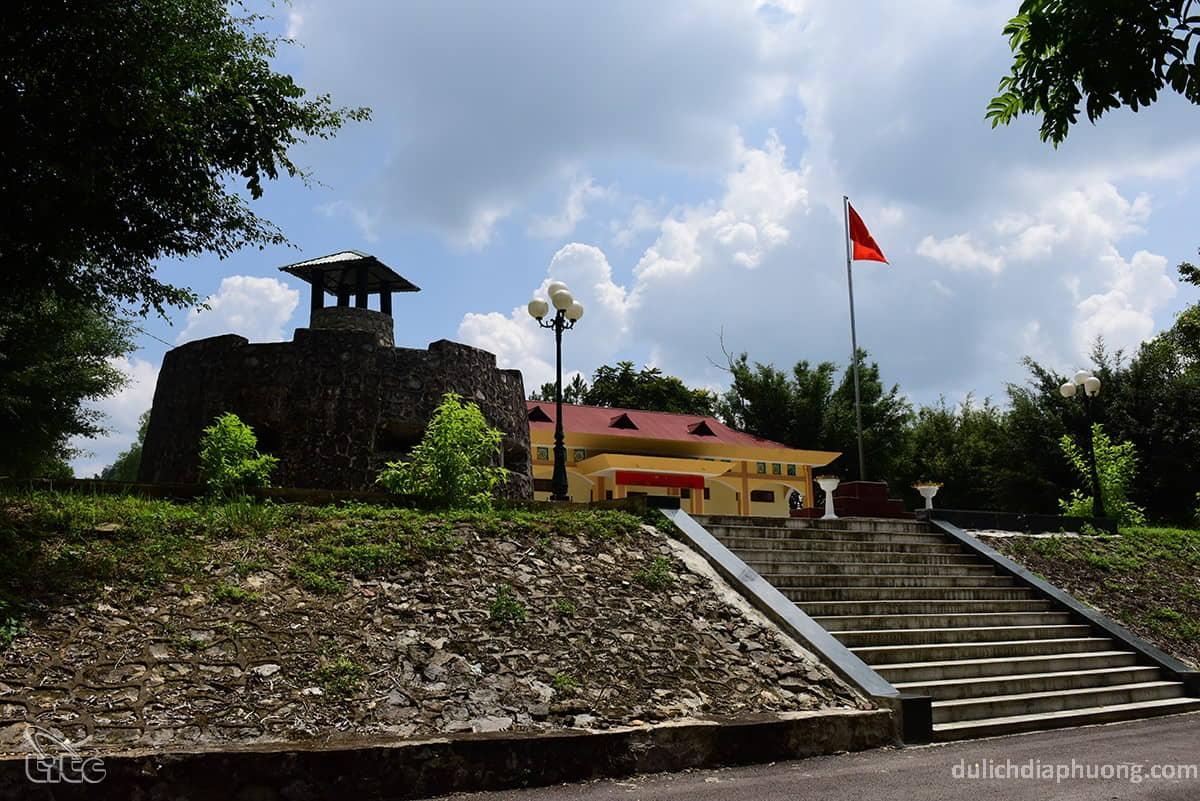
có một cái cột cờ được đặt ở bên cạnh những bậc thang